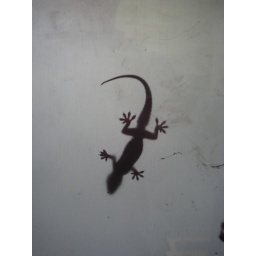
Gecko on window in front of my desk at work